François Léon Jouinot-Gambetta

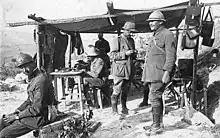
Jouinot-Gambetta on the Macedonian front, 1917

By the start of the First World War in 1914 Jouinot-Gambetta was a colonel. He was appointed a commander of the Legion of Honour on 30 January 1915. In 1917 Jouinot-Gambetta was appointed to command a brigade of three regiments of Spahis and Chasseurs d'Afrique with the Armée d'Orient on the Macedonian front.